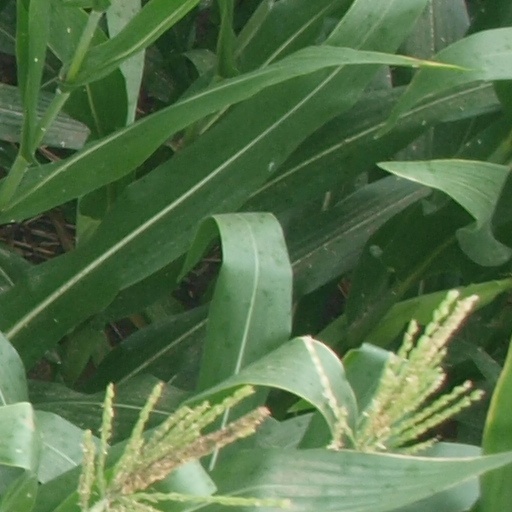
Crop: maize; corn